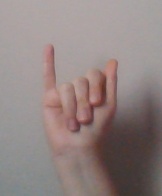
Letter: meem